Peristaltic pump

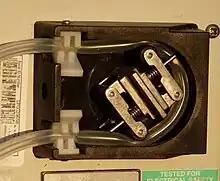
Peristaltic tube pump with two sprung rollers

A peristaltic pump, also commonly known as a roller pump, is a type of positive displacement pump used for pumping a variety of fluids. The fluid is contained in a flexible tube fitted inside a circular pump casing. Most peristaltic pumps work through rotary motion, though linear peristaltic pumps have also been made. The rotor has a number of "wipers" or "rollers" attached to its external circumference, which compress the flexible tube as they rotate by. The part of the tube under compression is closed, forcing the fluid to move through the tube. Additionally, as the tube opens to its natural state after the rollers pass, more fluid is drawn into the tube. This process is called peristalsis and is used in many biological systems such as the gastrointestinal tract. Typically, there will be two or more rollers compressing the tube, trapping a body of fluid between them. The body of fluid is transported through the tube, toward the pump outlet. Peristaltic pumps may run continuously, or they may be indexed through partial revolutions to deliver smaller amounts of fluid.